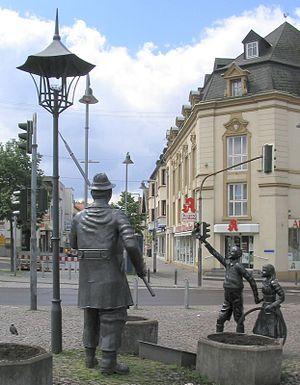
Dudweiler est un quartier de Sarrebruck comptant environ 19.600 habitants. Jusqu'en 1974 Dudweiler était une commune indépendante après avoir accédé en 1962 au rang de ville.